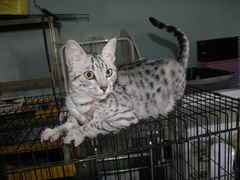
Animal: cat
Breed: egyptian_mau